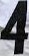
Number: 4